XHRRA-FM

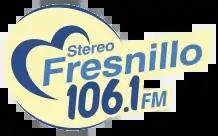
Logo on the 106.1 frequency

XHRRA was permitted on August 1, 2012. In April 2024, XHRRA-FM moved to 91.1 MHz in order to clear 106-108 MHz for community and indigenous stations, as a condition of the renewal of its concession authorized in December 2023.